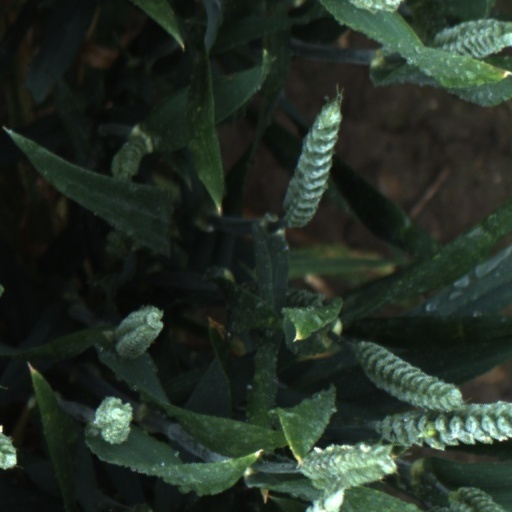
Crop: wheat